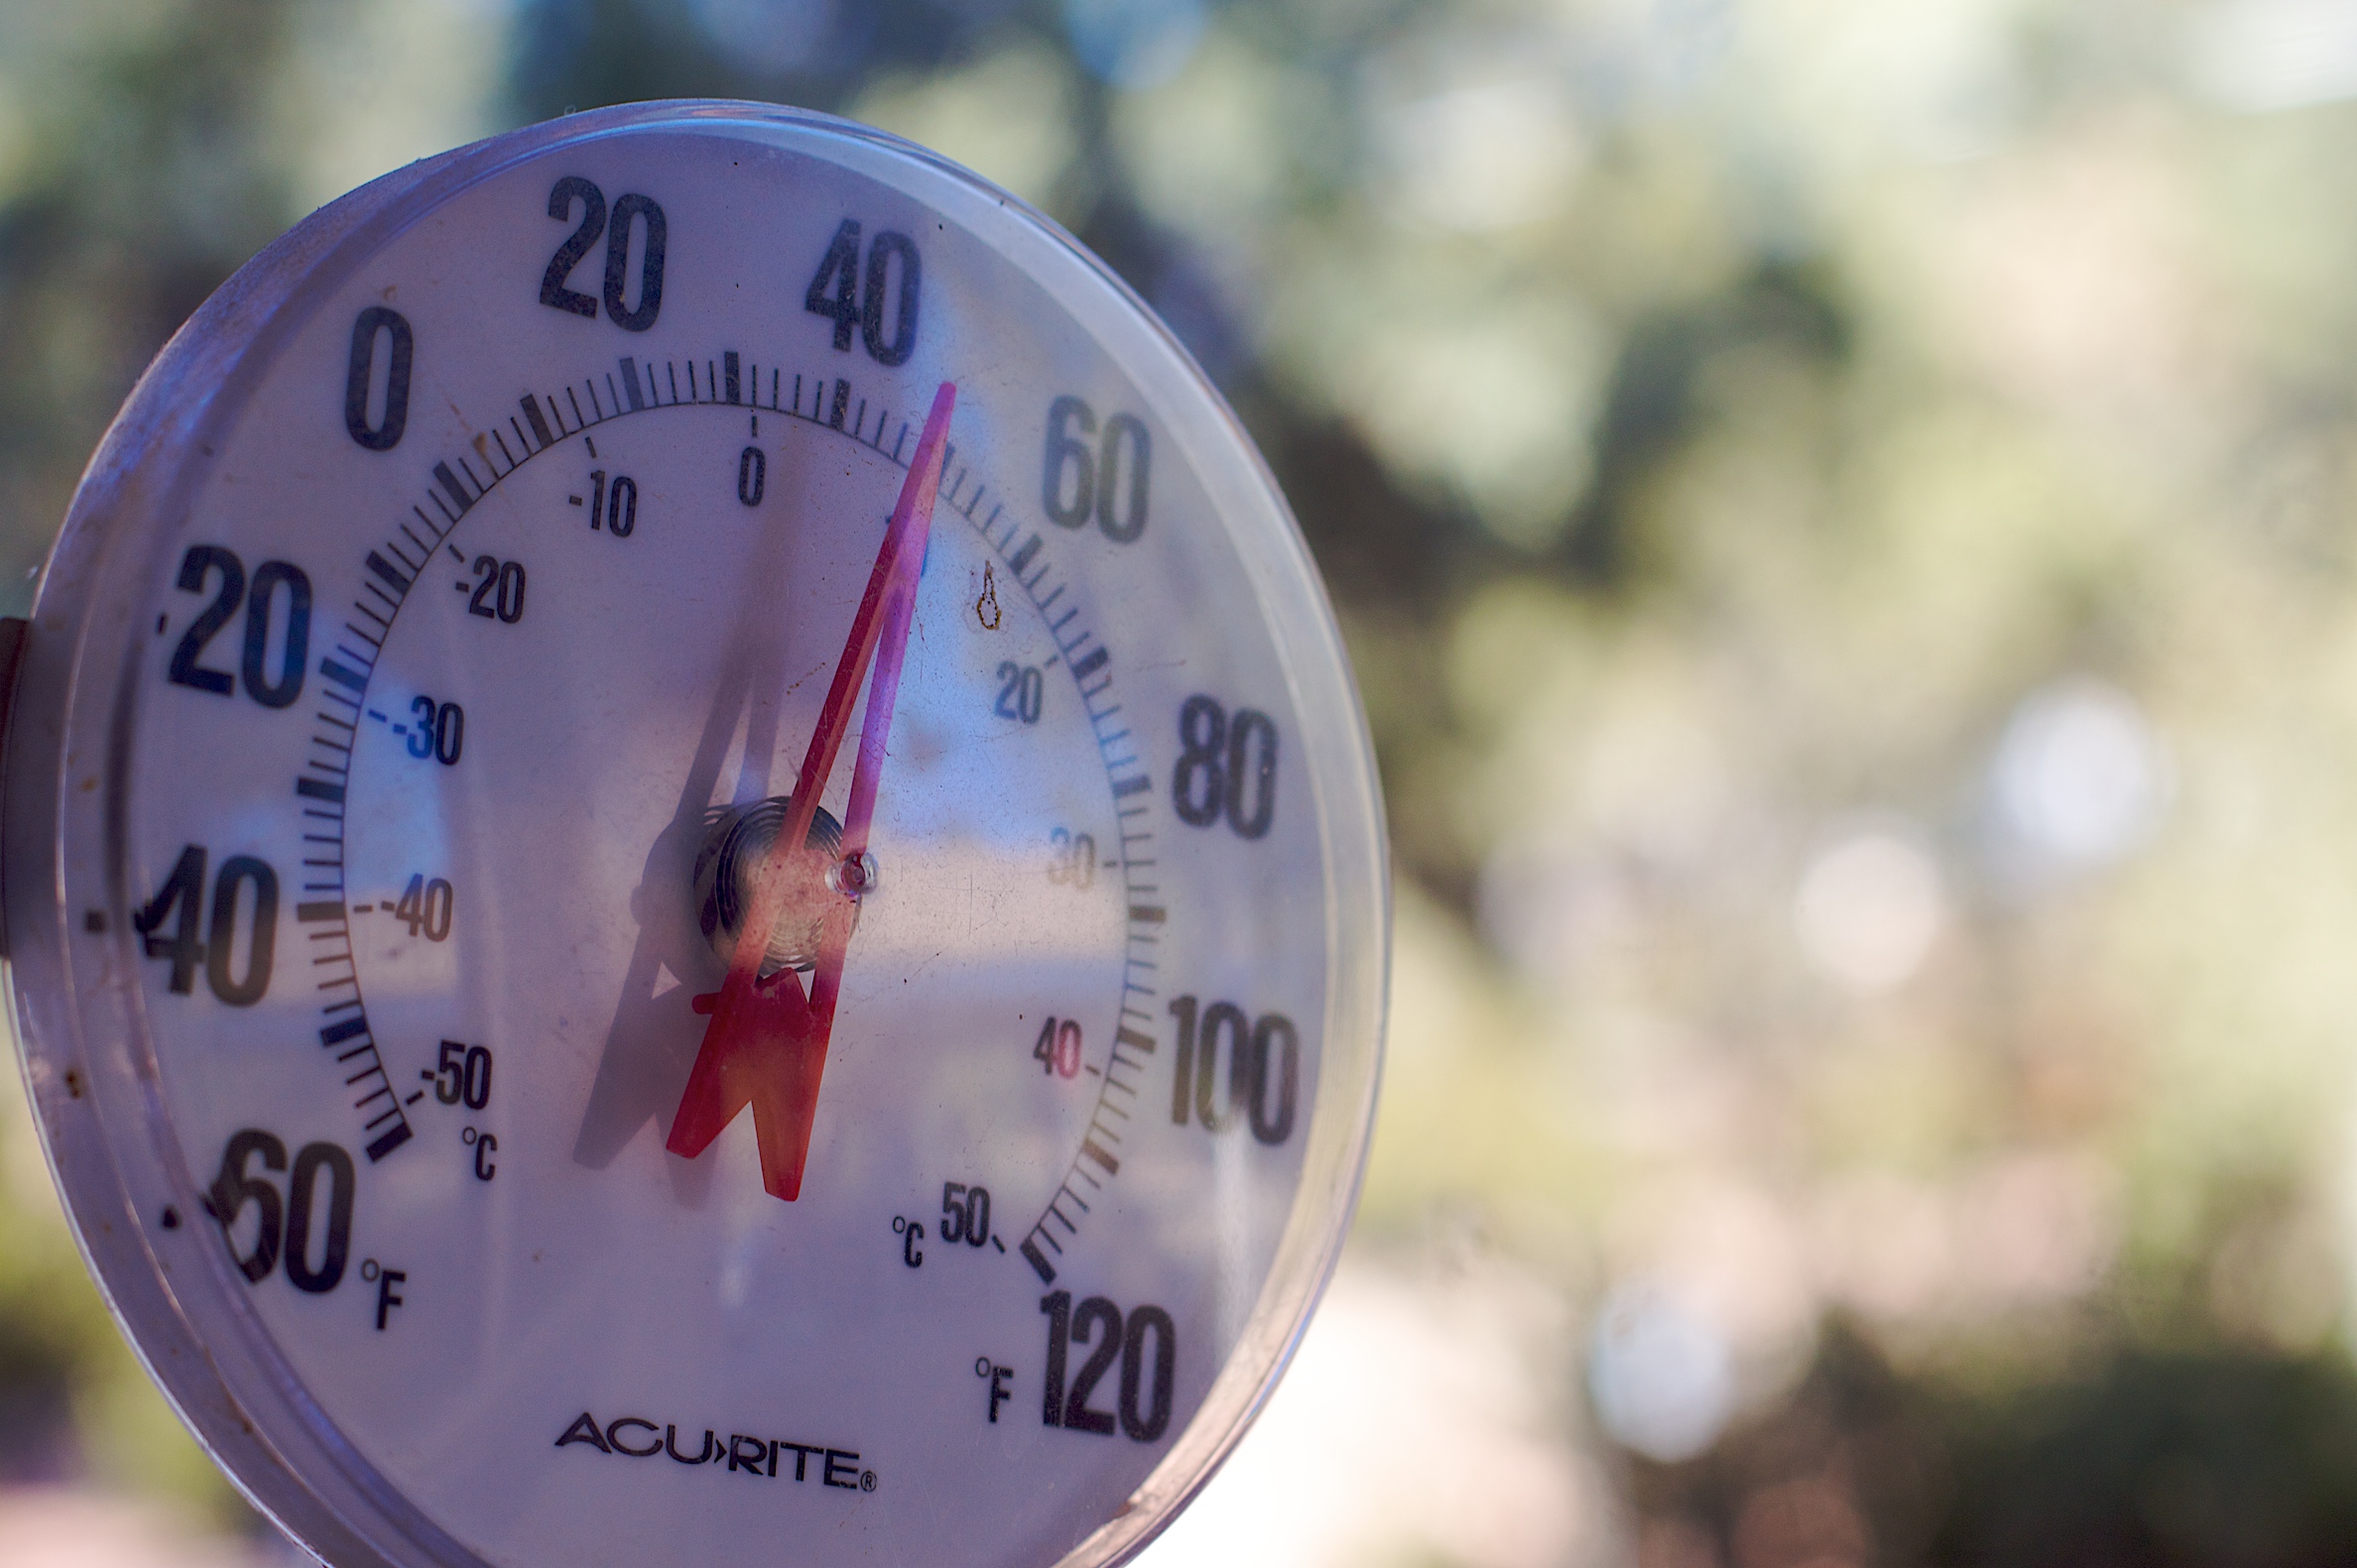
hand, clock, decor, close up, shape